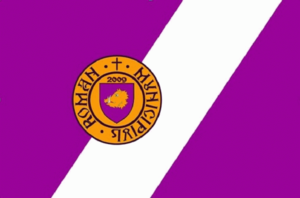
Roman (Neamț)
Roman er en by i Neamţ distrikt i det nordlige Rumænien. Byen har 50.713 indbyggere.